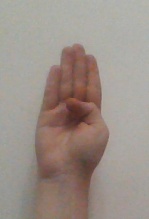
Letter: kaaf